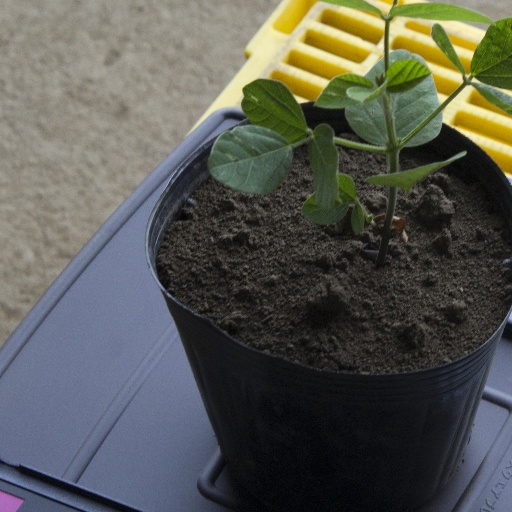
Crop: soybean